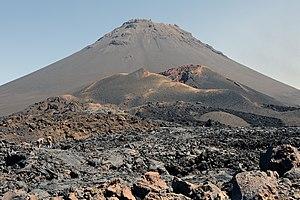
Cap-Vert, île de Fogo